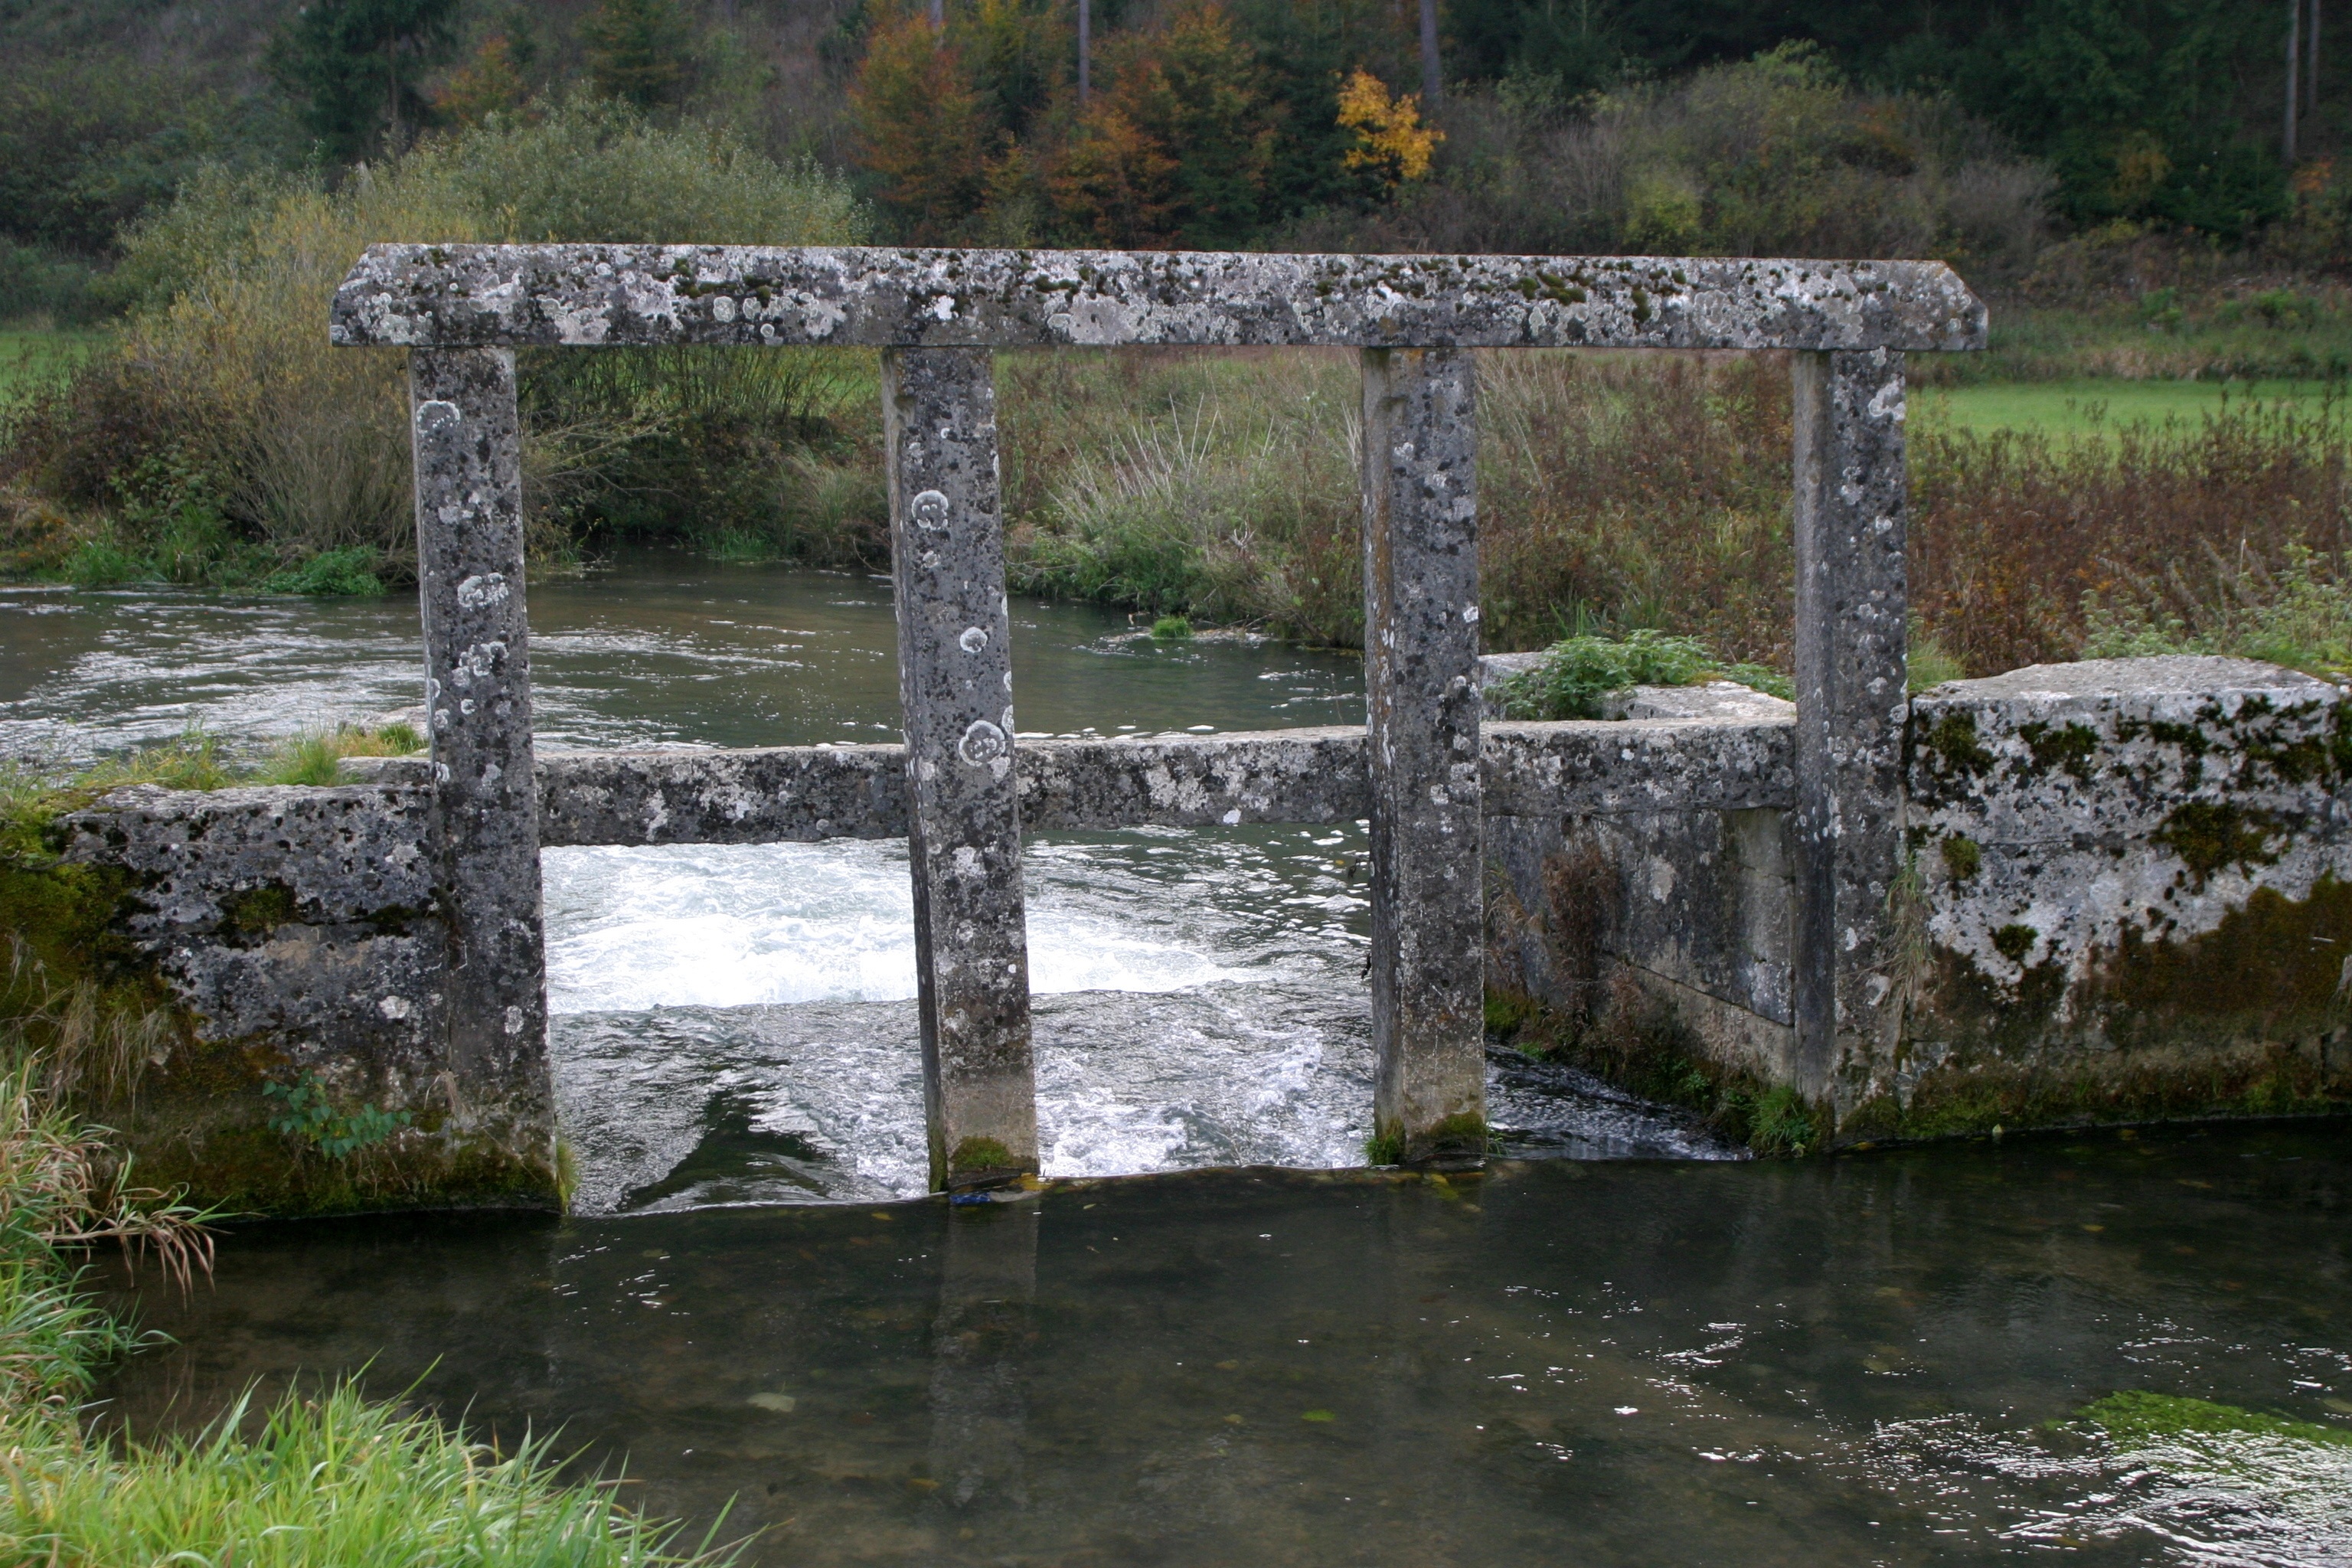
water, rock, trail, bridge, river, stream, waterway, places of interest, 17, bach, century, 18, water feature, weir, monuments, mill creek, water dam, altm hl valley, granite stone, white laber, altm hltal nature park, breitenbrunner himanshu, historical water dam, breitenbrunn upper palatinate, dietfurt in the altm hl valley